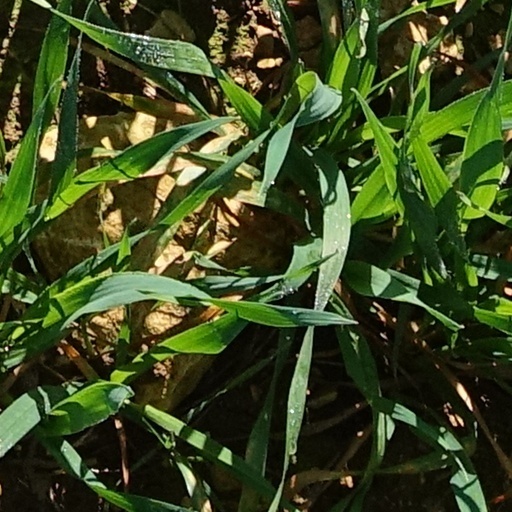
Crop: wheat